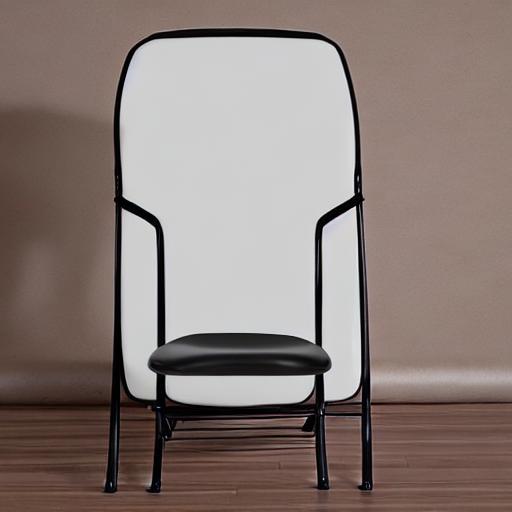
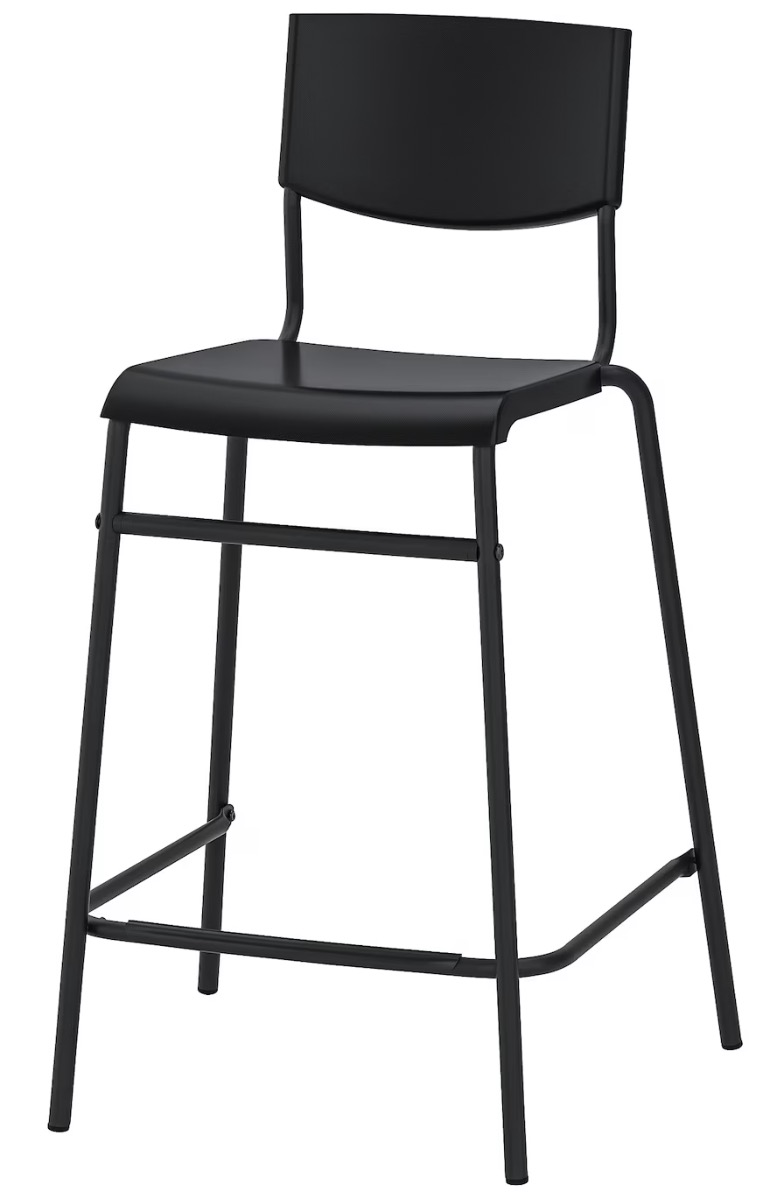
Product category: stool
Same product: no